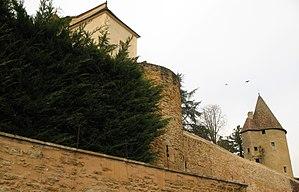
Le château de Charles-le-Téméraire ou château de Charolles est un ancien château fort, dont l'origine remonte au XIIIᵉ siècle, qui se dresse sur la commune de Charolles, dans le département de Saône-et-Loire, en région Bourgogne-Franche-Comté. Au Moyen Âge il est le centre d'une des six châtellenies du comté de Charolais.